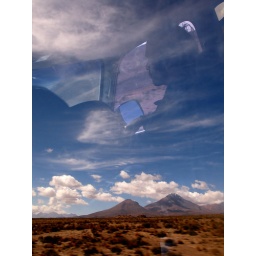
A road upon the clouds